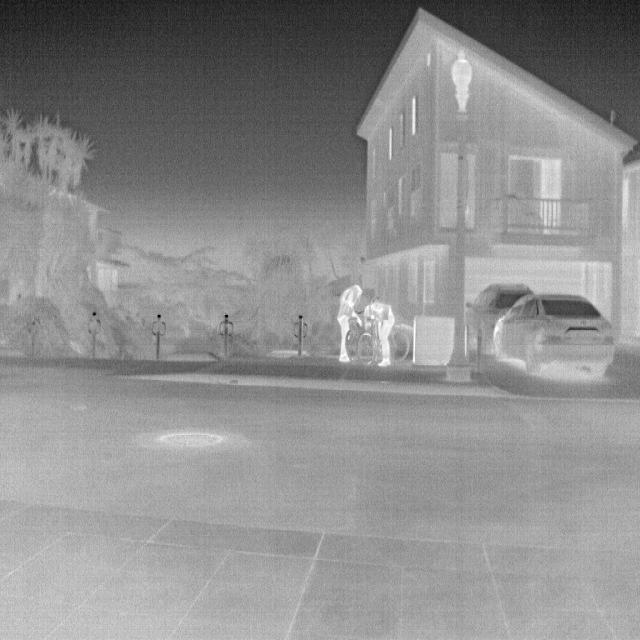
Detected objects:
label: person
label: person